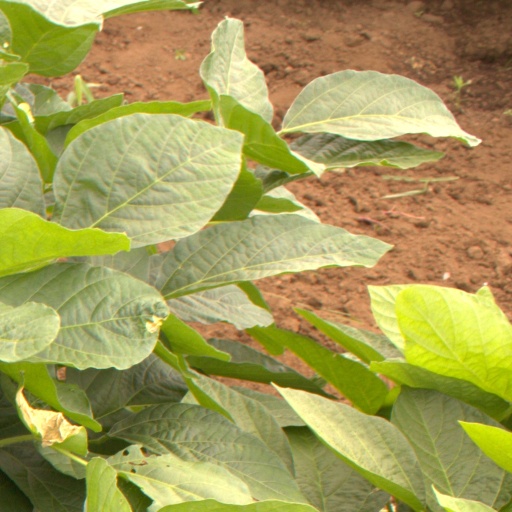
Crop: soybean